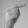
ASL letter: G